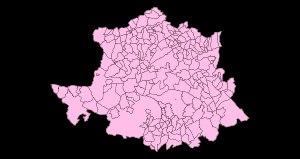
Liste des 219 communes de la province de Cáceres dans la communauté autonome d'Estrémadure :